Margot Stevenson

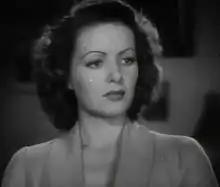
Stevenson in the trailer for "Calling Philo Vance" (1940)

Margaret Helen Stevenson (February 8, 1912 – January 2, 2011) was an American film, stage and radio actress, known for her role as Margo Lane in the radio adaptation of "The Shadow", opposite Orson Welles in 1938.